Moshe Vardi

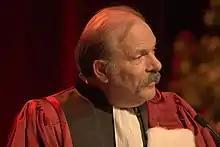
Vardi giving his acceptance speech for his honorary doctorate in Grenoble

Vardi is a Guggenheim Fellow, ACM Fellow, AAAI Fellow, Fellow of the American Association for the Advancement of Science and a Foreign Member of the Royal Society (ForMemRS). He was designated a highly cited researcher by the Institute for Scientific Information, and was elected as a member of the US National Academy of Engineering, the National Academy of Sciences. the European Academy of Sciences, and the Academia Europaea (MAE). He was elected a Fellow of the American Academy of Arts and Sciences in 2010. He was included in the 2019 class of fellows of the American Mathematical Society "for contributions to the development and use of mathematical logic in computer science".